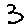
Label: 3